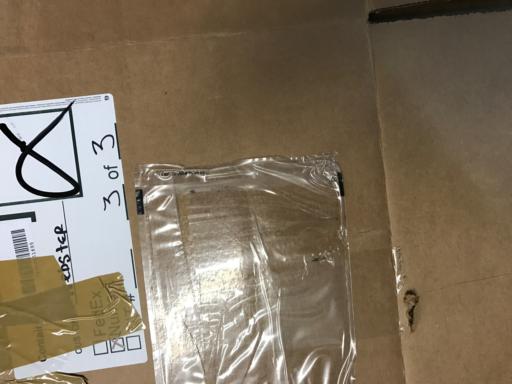
Waste category: cardboard